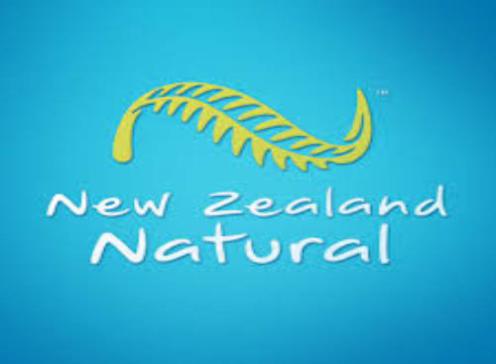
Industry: Food